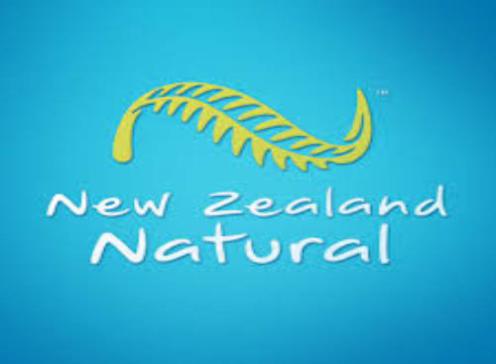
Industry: Food